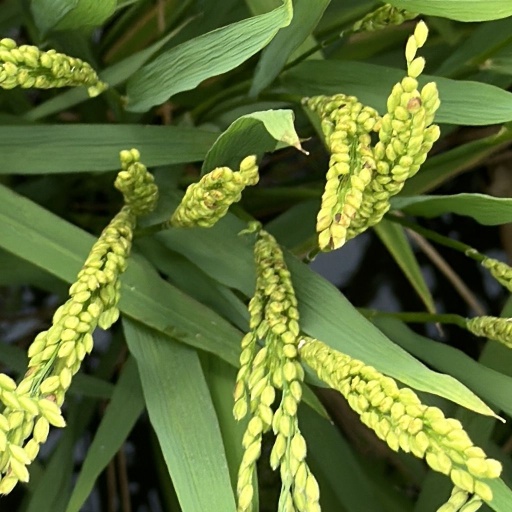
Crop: rice